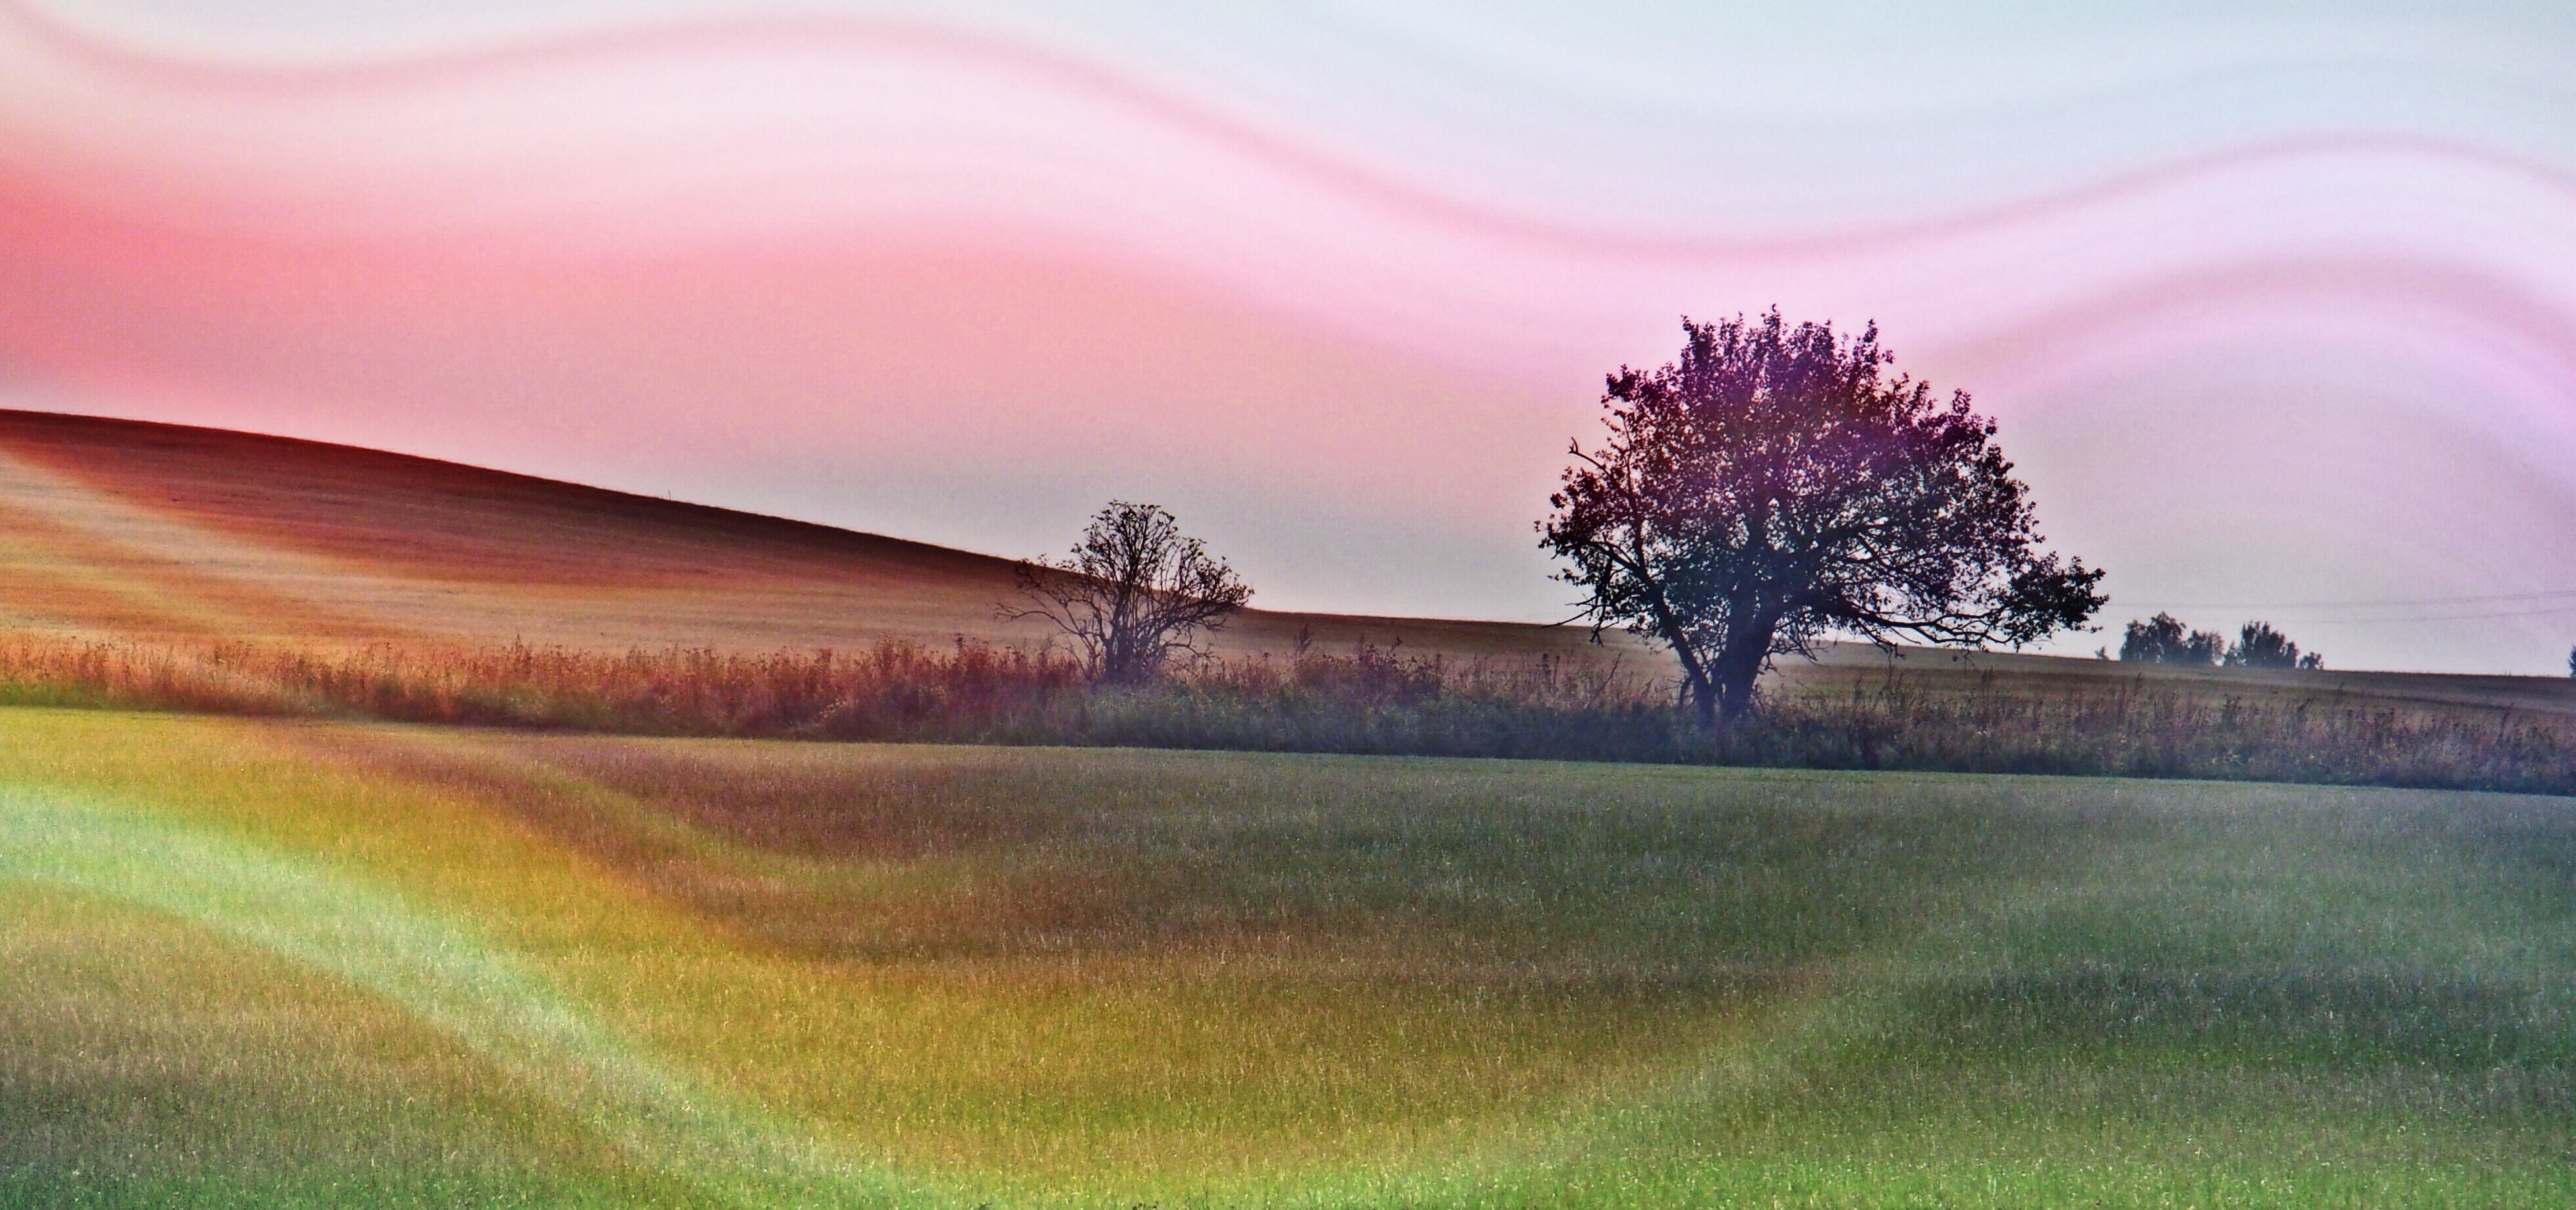
landscape, tree, nature, grass, light, plant, meadow, morning, flower, dawn, heaven, autumn, grassland, computer wallpaper